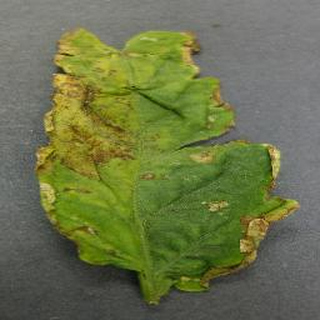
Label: tomato_bacterial_spot